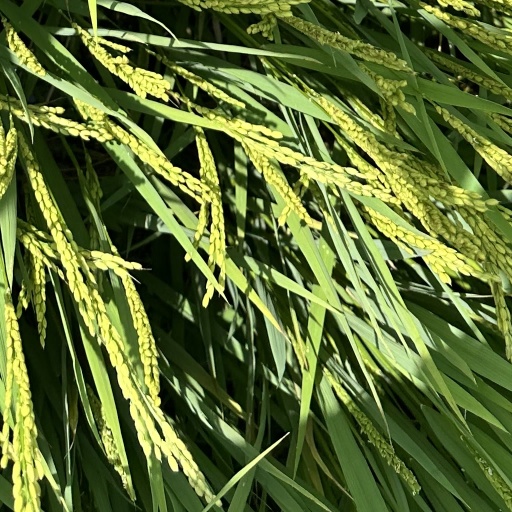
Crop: rice